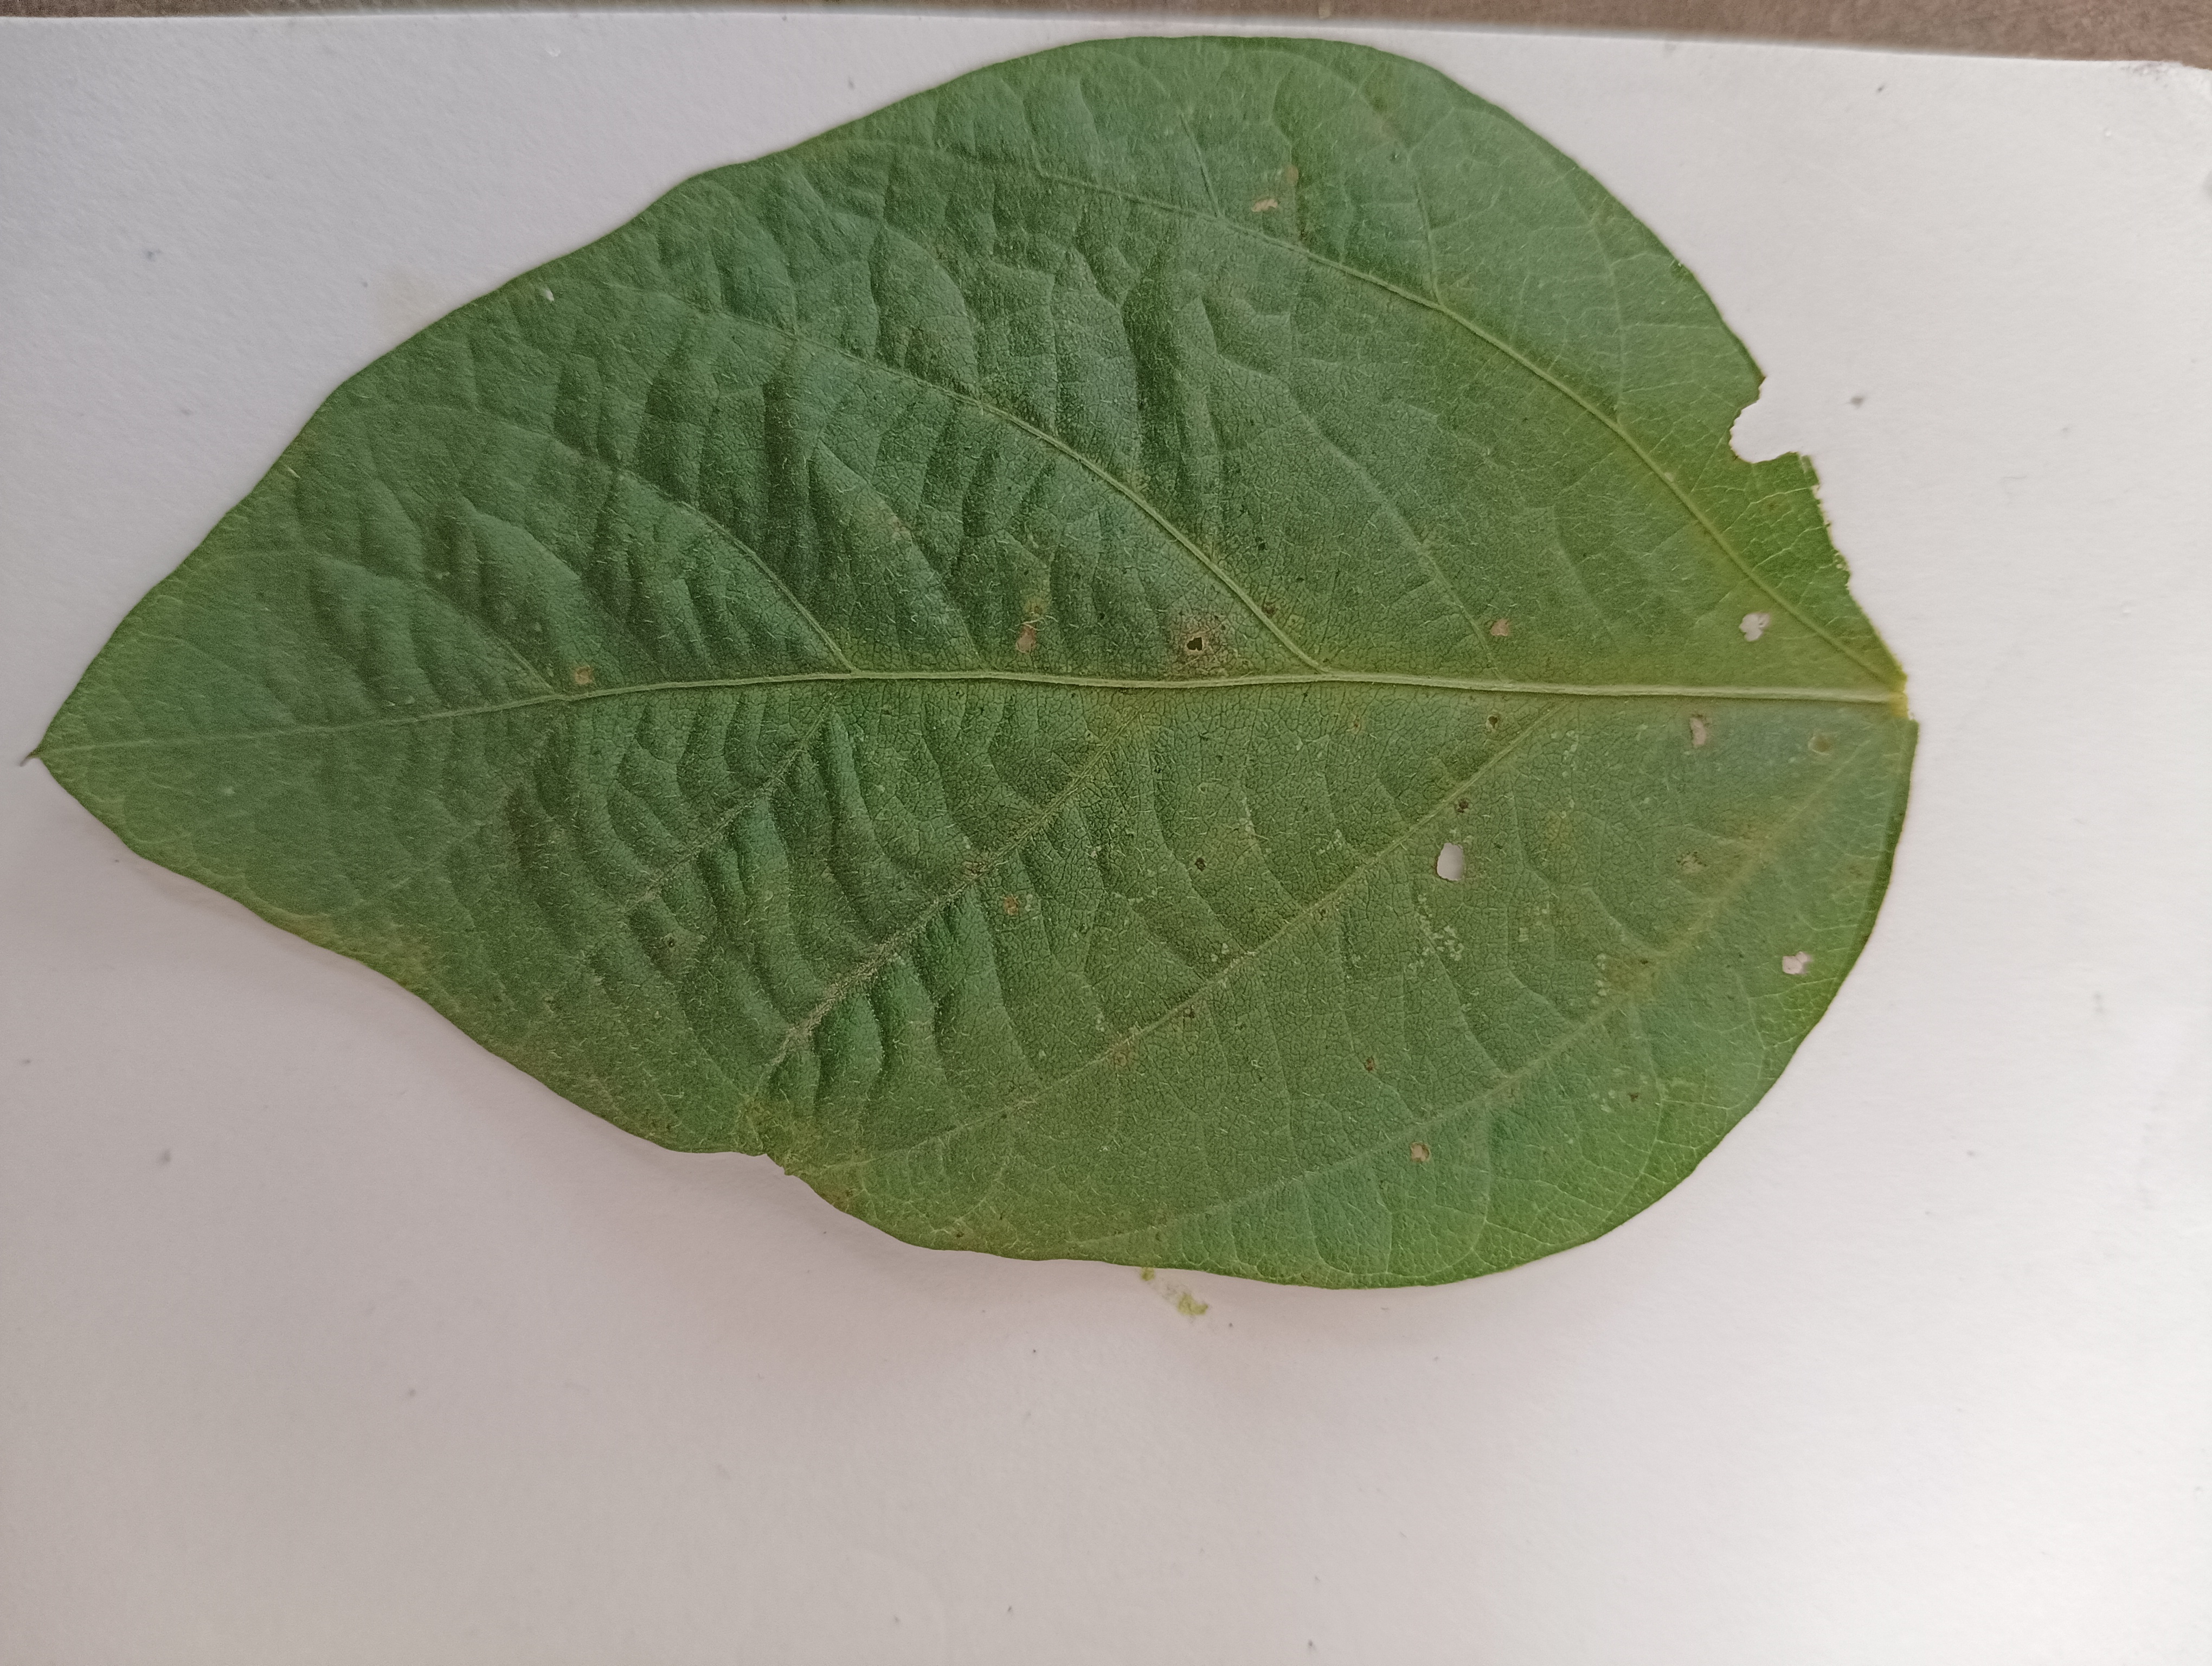
Label: Healthy